Answer in natural language. Considering the relative positions, where is ight gray fabric sofa with respect to jules office chair? Choose between the following options: right or left
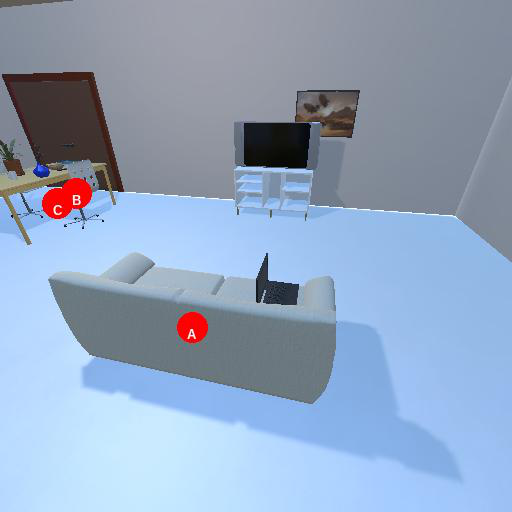
<answer>right</answer>